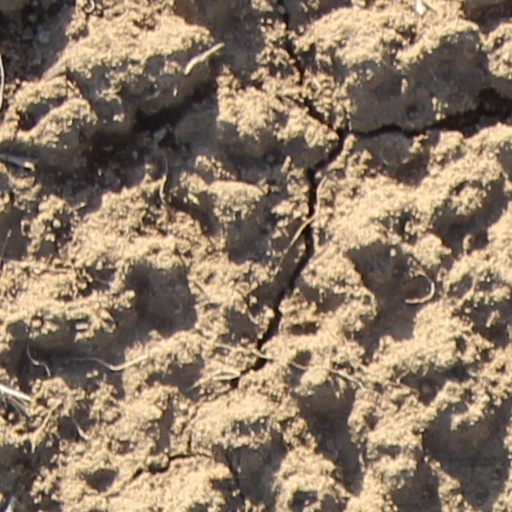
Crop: wheat